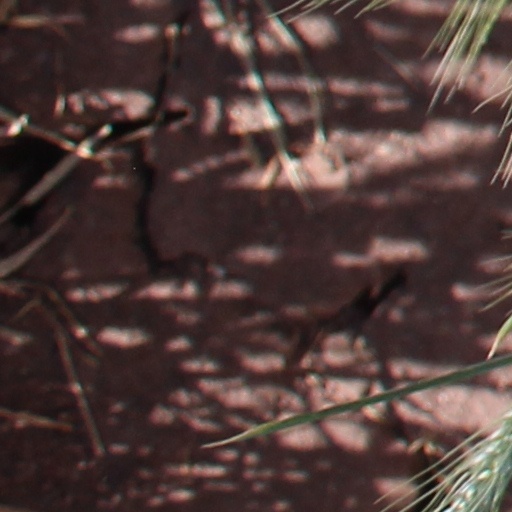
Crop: wheat